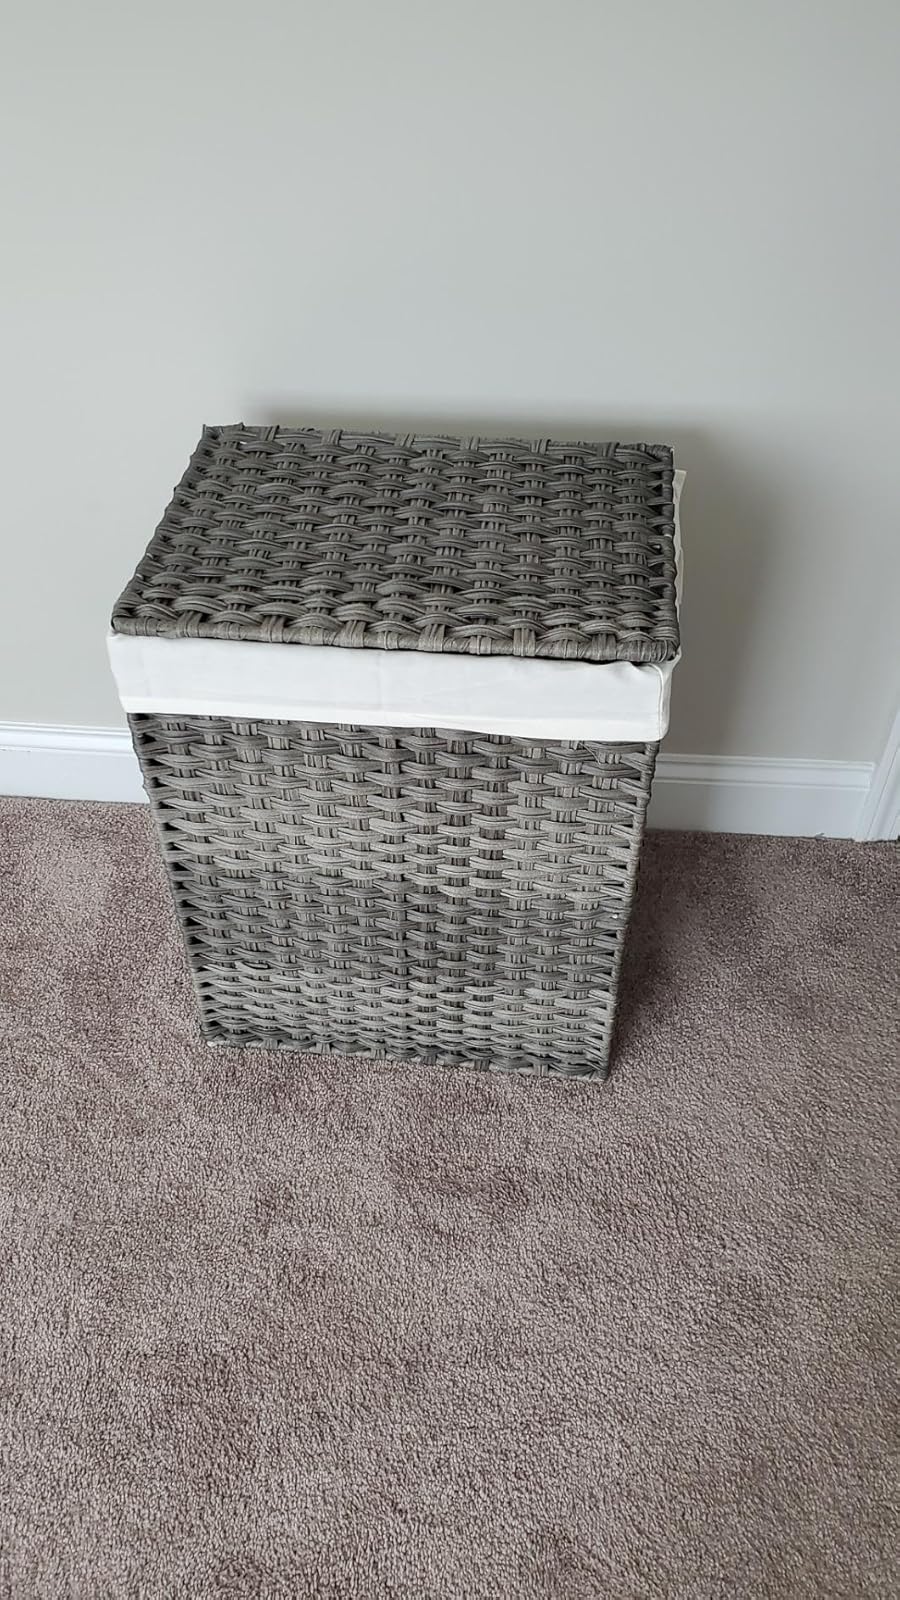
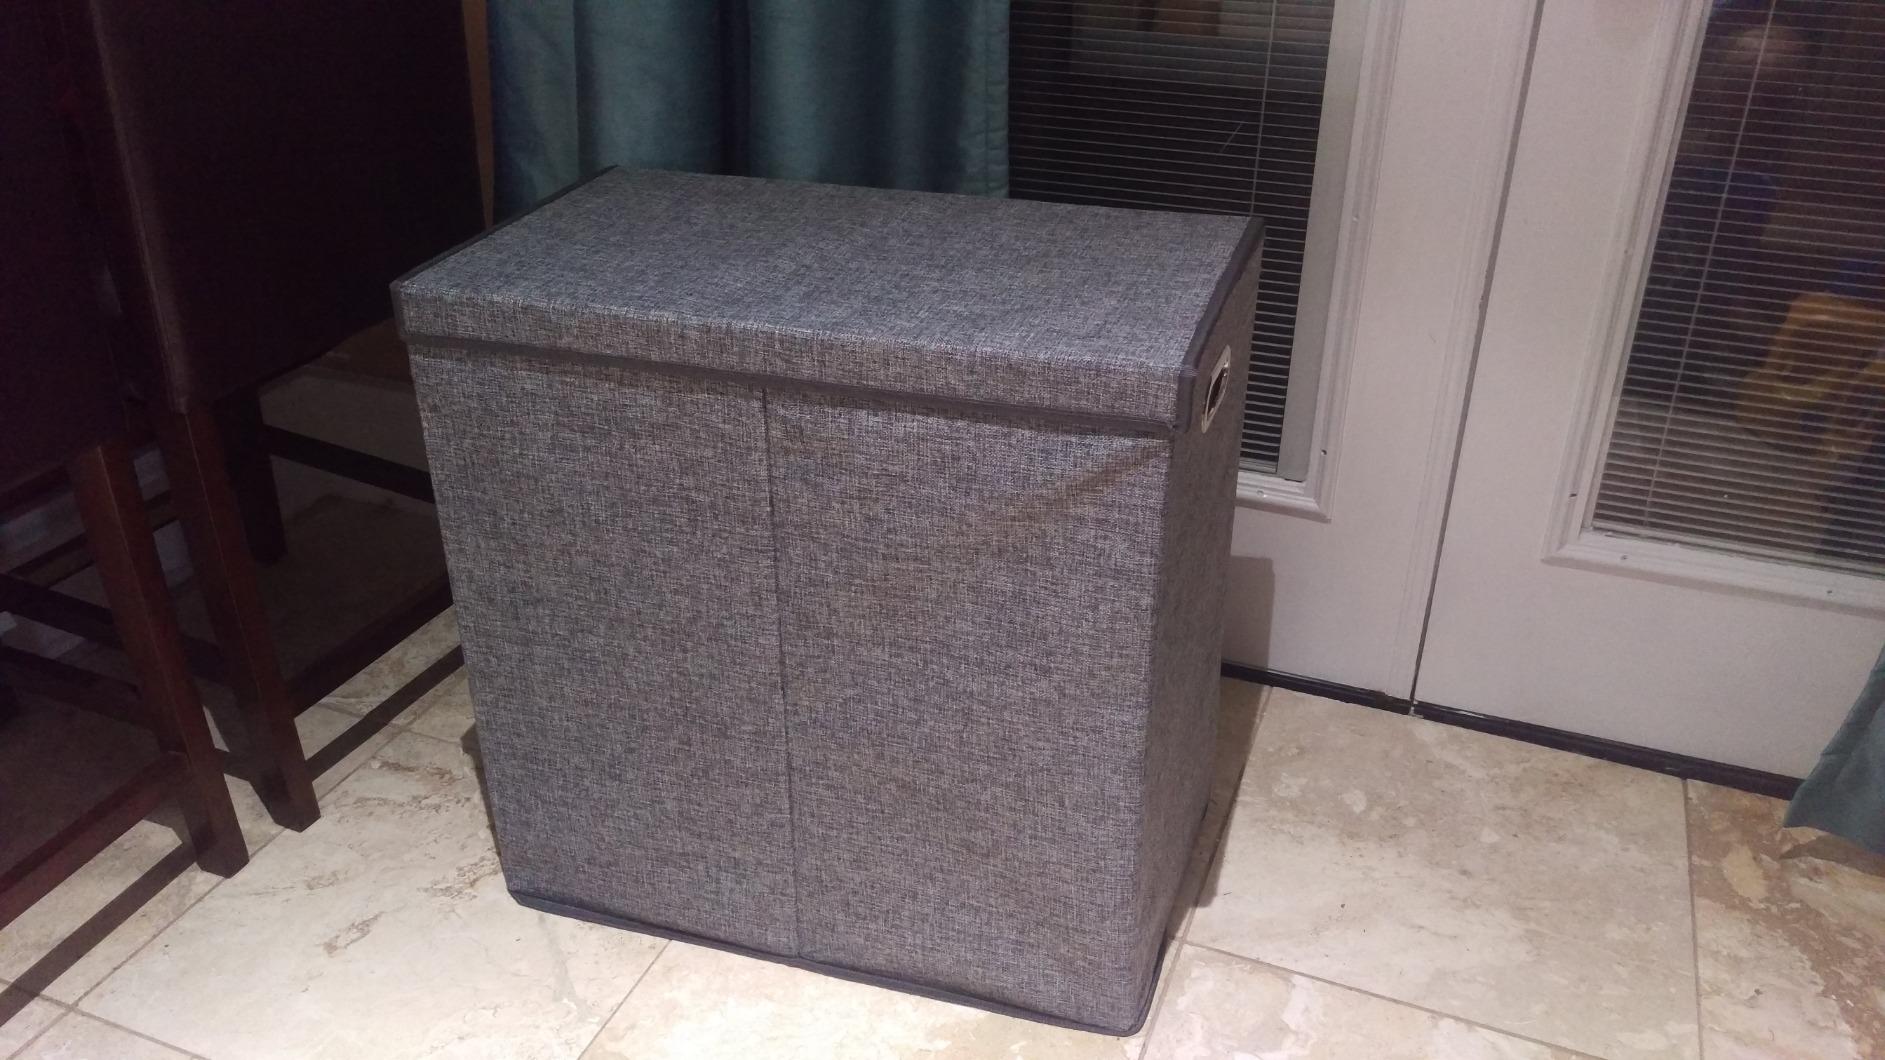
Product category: items_hamper
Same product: no